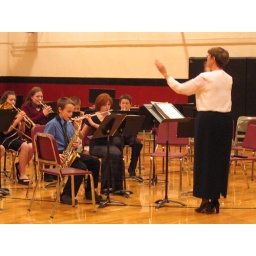
My little cousin, Bryce, is in the blue shirt playing the alto sax...